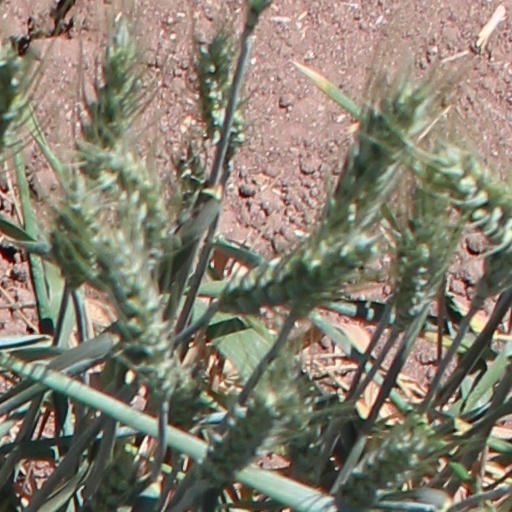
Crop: wheat